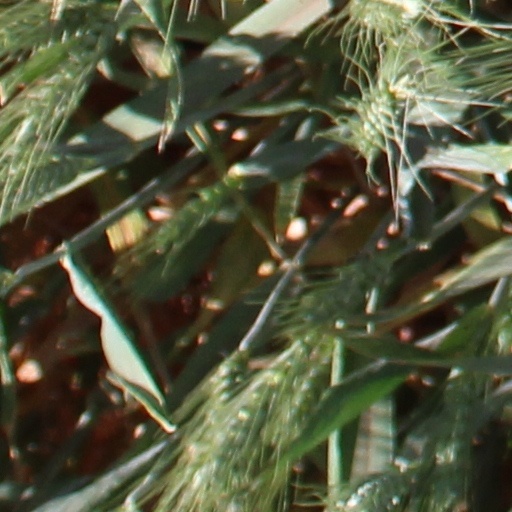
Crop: wheat